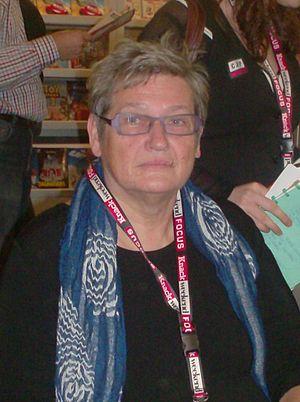
Leona Maria Detiège, née à Anvers le 26 novembre 1942 est une femme politique belge néerlandophone, membre du sp.a.